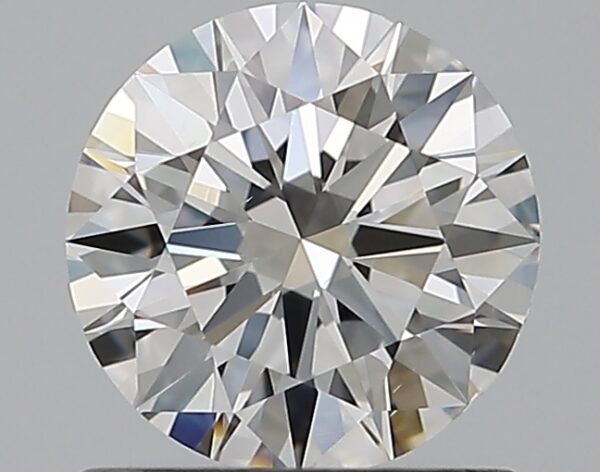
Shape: round
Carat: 0.8
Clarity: VS1
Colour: F
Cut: EX
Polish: EX
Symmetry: EX
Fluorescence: F
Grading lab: GIA
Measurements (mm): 6 x 6.04 x 3.63